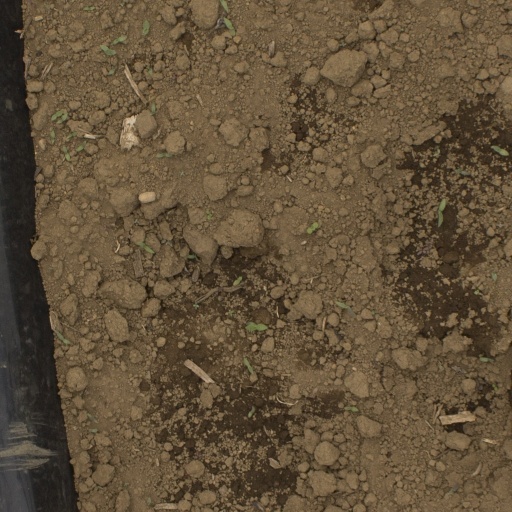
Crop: Jerusalem artichoke